Sanjay Banerjee

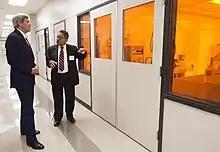
Professor Sanjay Banerjee discusses his work at the Microelectronics Research Center with former Secretary of State John Kerry (April 2016).

Sanjay Banerjee is an American engineer at the University of Texas at Austin, Microelectronics Research Center, and director of the Southwest Academy of Nanoelectronics (SWAN) — one of three such centers in the United States funded by the Semiconductor Research Corporation to develop a replacement for MOSFETs as part of their Nanoelectronics Research Initiative (NRI).